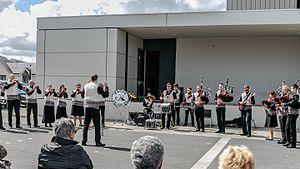
Prestation du Bagad an Eor Du de Ploudalmézeau pour les 21 ans du bagad Bro An Aberioù à Plabennec le 16 avril 2016.
Ploudalmézeau [pludalmezo] est une commune française du département du Finistère, en région Bretagne. Elle appartient à la Communauté de communes du Pays d'Iroise et comprend deux pôles, l'un rural autour du bourg, l'autre maritime à Portsall, avec un port dans un aber. La côte se caractérise par un littoral préservé ; de petites criques, des dunes et de grandes plages de sable comme celle de Treompan. Cette côte, bordée par la Manche, a connu une catastrophe maritime et écologique avec le naufrage du pétrolier Amoco Cadiz à Portsall en mars 1978.